Shire of Goulburn

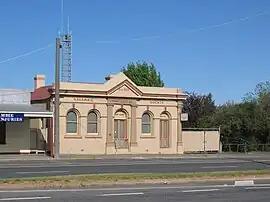
Former Shire Hall and Courthouse in Nagambie

The Shire of Goulburn was a local government area about north of Melbourne, the state capital of Victoria, Australia. The shire covered an area of , and existed from 1868 until 1994.